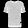
Label: T - shirt / top